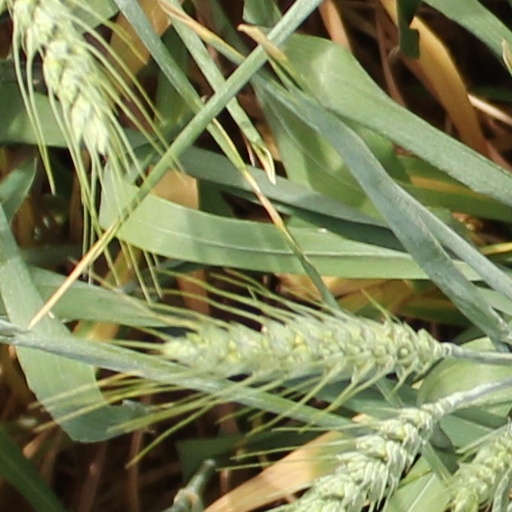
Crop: wheat